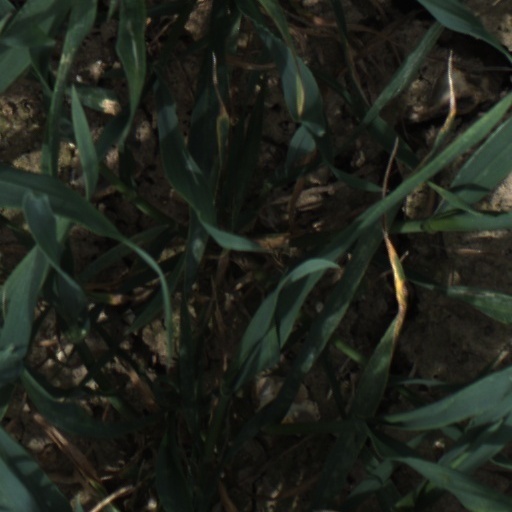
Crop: wheat